South African Class 6 4-6-0

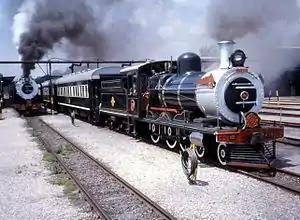
No. 439, Capital Park, 24 September 2000

The South African Railways Class 6 4-6-0 of 1893 was a steam locomotive from the pre-Union era in the Cape of Good Hope.